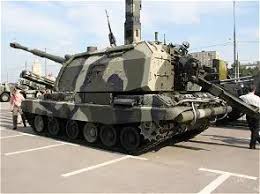
Label: 2S19_MSTA